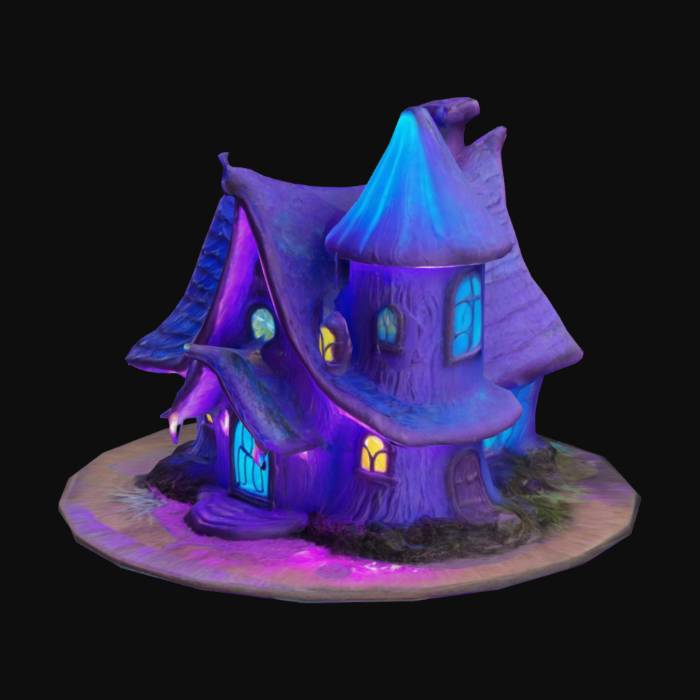
미적 점수 (1~10점): 8